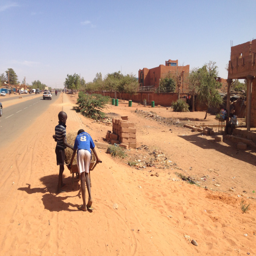
a couple kids taking a break from pushing a wheelbarrow down the sandy road the hospital is up ahead on the right .